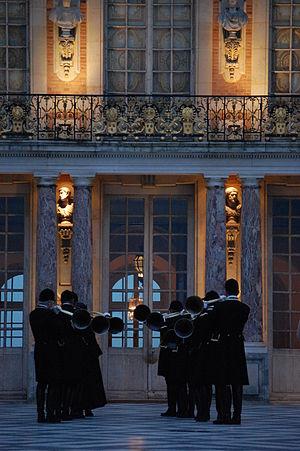
Ensemble de trompes de chasse (le Rallye Vau-Vent, champion d'île-de-France 2012) dans la cour de marbre du Château de Versailles
La trompe de chasse est un instrument de musique français en laiton ou bronze, utilisé pour la vénerie. Issu des instruments de communication cynégétiques signalant par des sons lents ou courts, aigus ou graves, les différentes situations pendant la chasse. Ces instruments étaient faits de cornes d'animaux, de bois puis de cuivre. Les langages exploités par ces instruments s'appelaient les cornures. On chasse alors « À cor et à cris ».